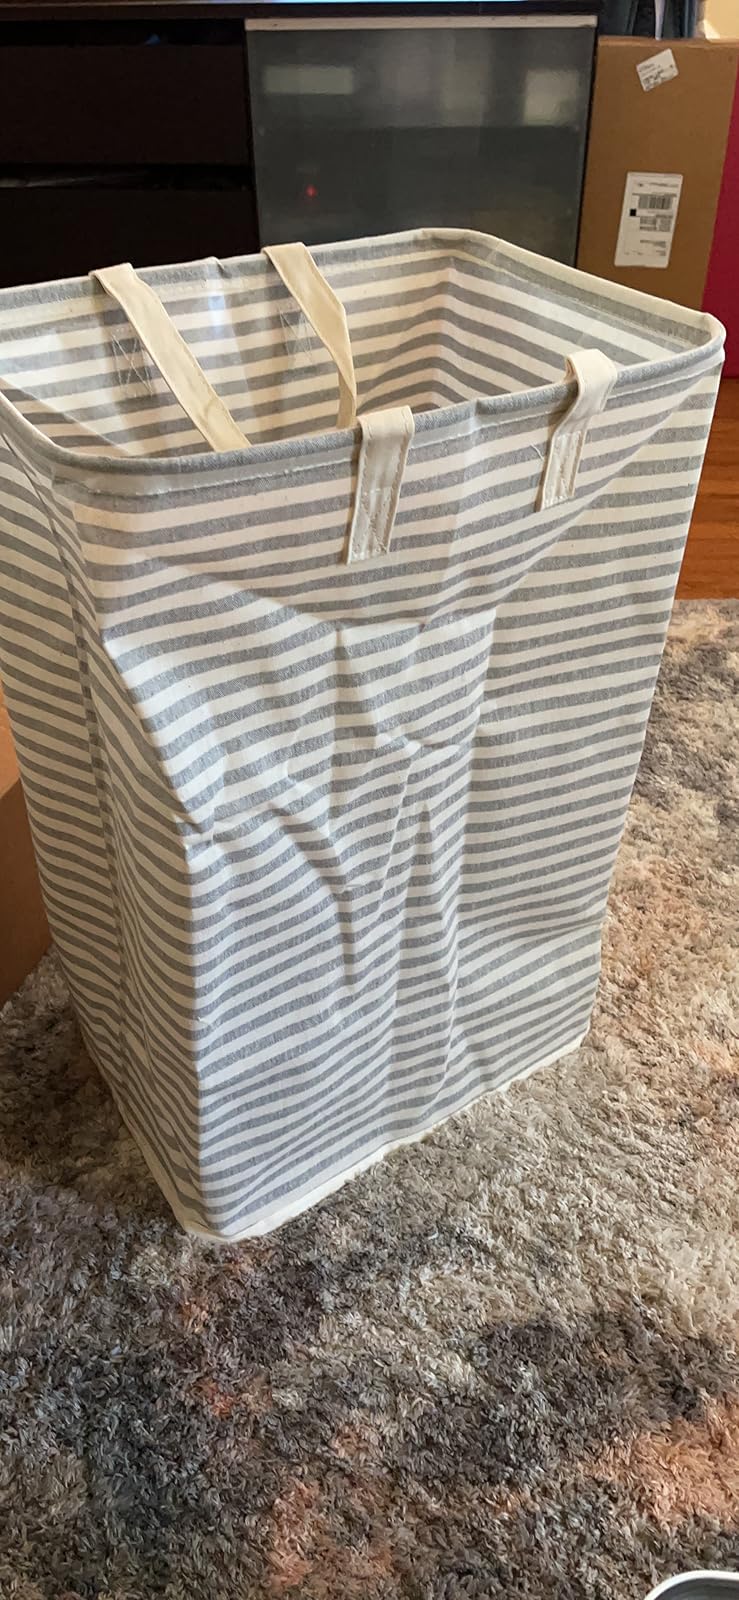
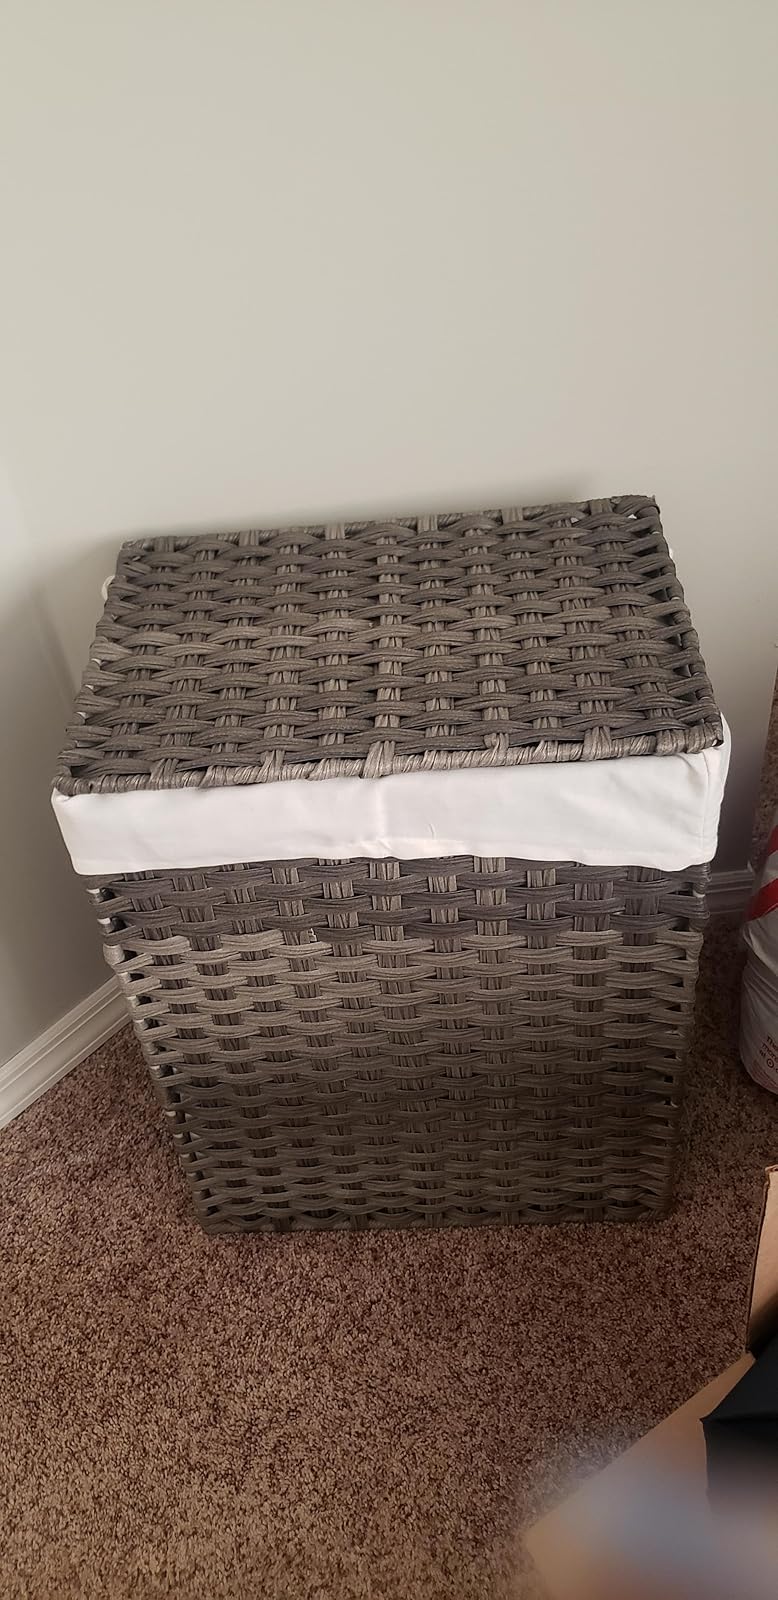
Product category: items_hamper
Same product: no